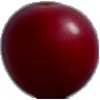
Label: Cherry Wax Red 1